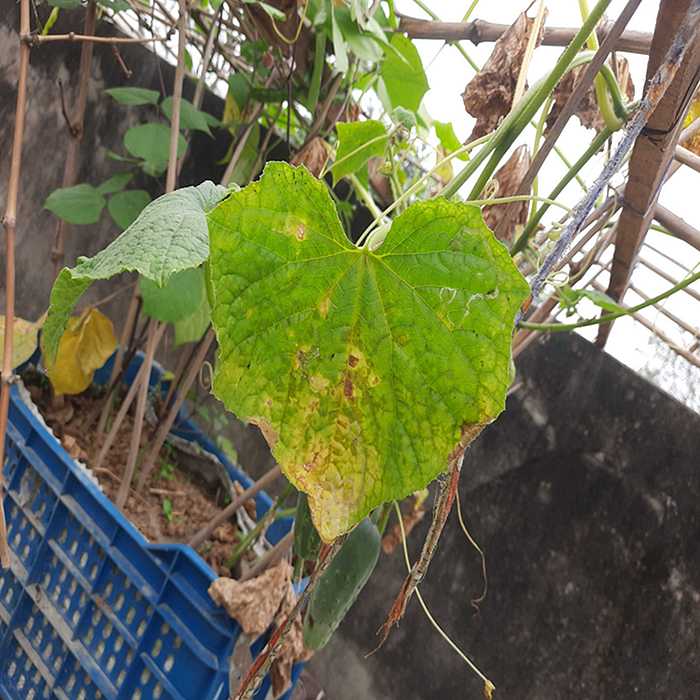
Plant: Cucumber
Label: Anthracnose lesions